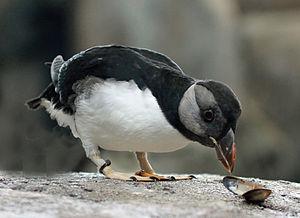
Le Macareux cornu est une espèce pélagique d'oiseaux de mer de la famille des Alcidés présente dans l'océan Pacifique nord, notamment sur les côtes de l'Alaska, de la Sibérie ou de la Colombie-Britannique. Il vit principalement en colonies, avec d'autres Alcidés et se nourrit surtout de petits poissons.